Mullan Road

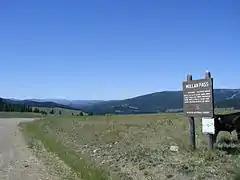
Mullan Pass near Helena, Montana

As early as 1852 the US government began to think about building an overland route to the Pacific Ocean to help settle the area with pioneers and eliminate any claims that France, England or Russia had on the disputed territories. Despite the Lewis and Clark expedition, little detail was known about the country. Isaac Ingalls Stevens, a West Point graduate appointed the first governor of the Washington Territory, was ordered to survey a route from the Missouri River to the Columbia River suitable for building a railroad. Stevens assumed the task, but also kept in mind that the route should be suitable for a wagon road.